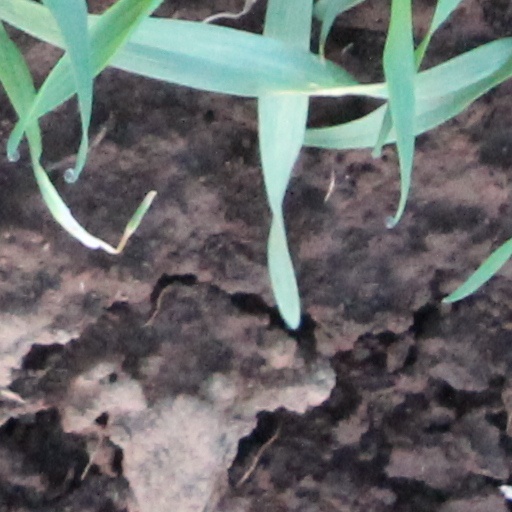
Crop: wheat